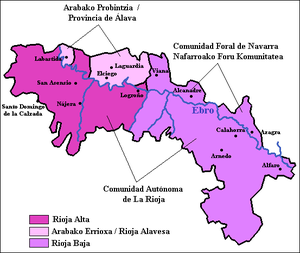
Les trois principales régions de la D.O.C Rioja sont la Rioja Alavesa/Arabako Errioxa, la Rioja Alta et la Rioja Baja. La plupart du territoire est dans la Rioja et une partie est en Alava et une autre est en Navarre
La Denominacion de Origen Calificada rioja est sans doute la plus réputée d'Espagne pour les vins rouges depuis le milieu du XIXᵉ siècle. Parmi les appellations d'origine d'Espagne, elle est la seule, avec le priorat, à jouir de la distinction D.O.C.
Les vignobles du Pays basque s'étendent, historiquement, aussi bien sur le Pays basque français que sur le Pays basque espagnol. Tous deux possèdent une longue tradition viticole, qui se traduit par une multitude d'appellations d'origine et des caractéristiques spécifiques à ces terroirs.
La Rioja [laˑʁioˑχa] est une communauté autonome du nord de l'Espagne, provinciale, sans littoral, traversée par l'Èbre et la Oja, limitée par le Pays basque au nord, par la Navarre au nord et à l'est, par l'Aragon à l'est et par la Castille-et-León au sud et à l'ouest.